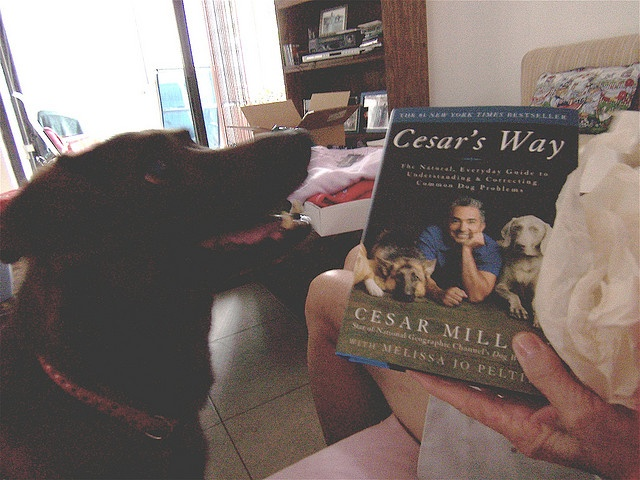
A brown dog standing next to a book on dog training.
A black dog next to a book titled "Cesar's Way."
A dog looks up at a person holding onto a book.
a close up of a person holding a book near a dog
A person holding a book toward a dog.